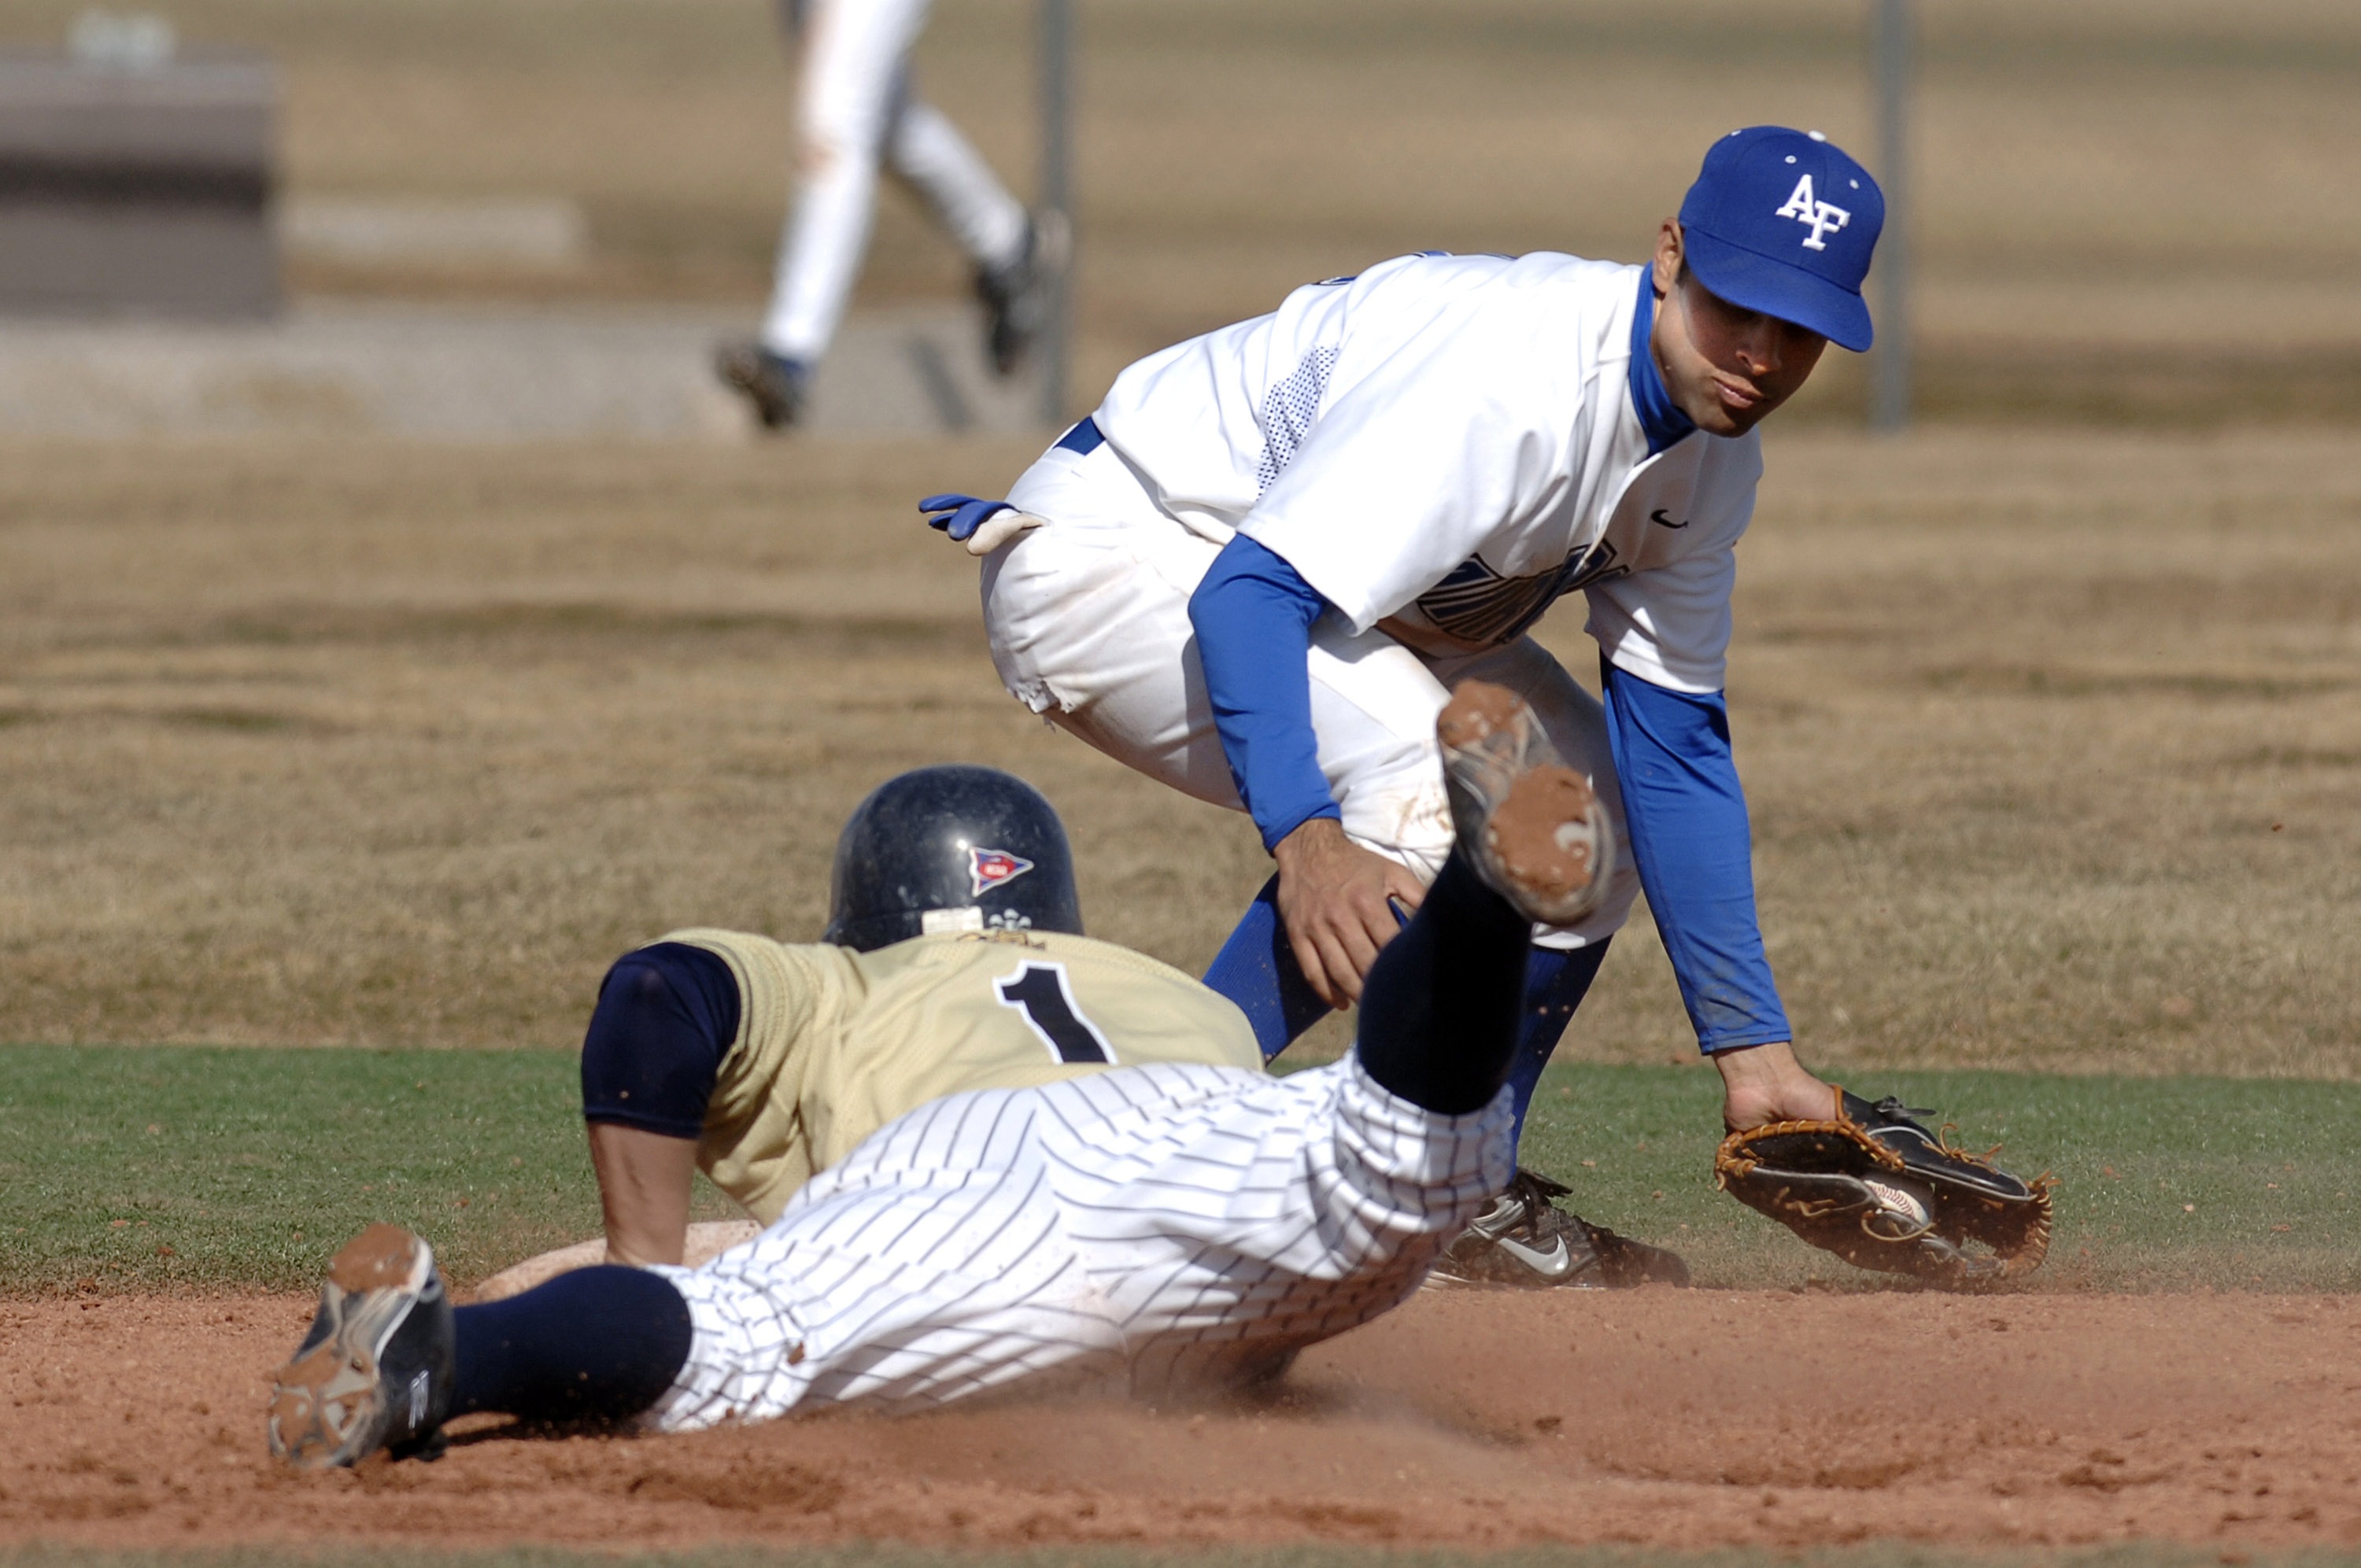
baseball, glove, sport, field, ground, game, play, male, runner, baseball field, focus, sports, pitcher, ball, tag, out, players, slide, steal, athlete, attempt, concentration, baseball player, catcher, infield, ball game, second base, team sport, infielder, college baseball, shortstop, bat and ball games, baseball positions, college softball